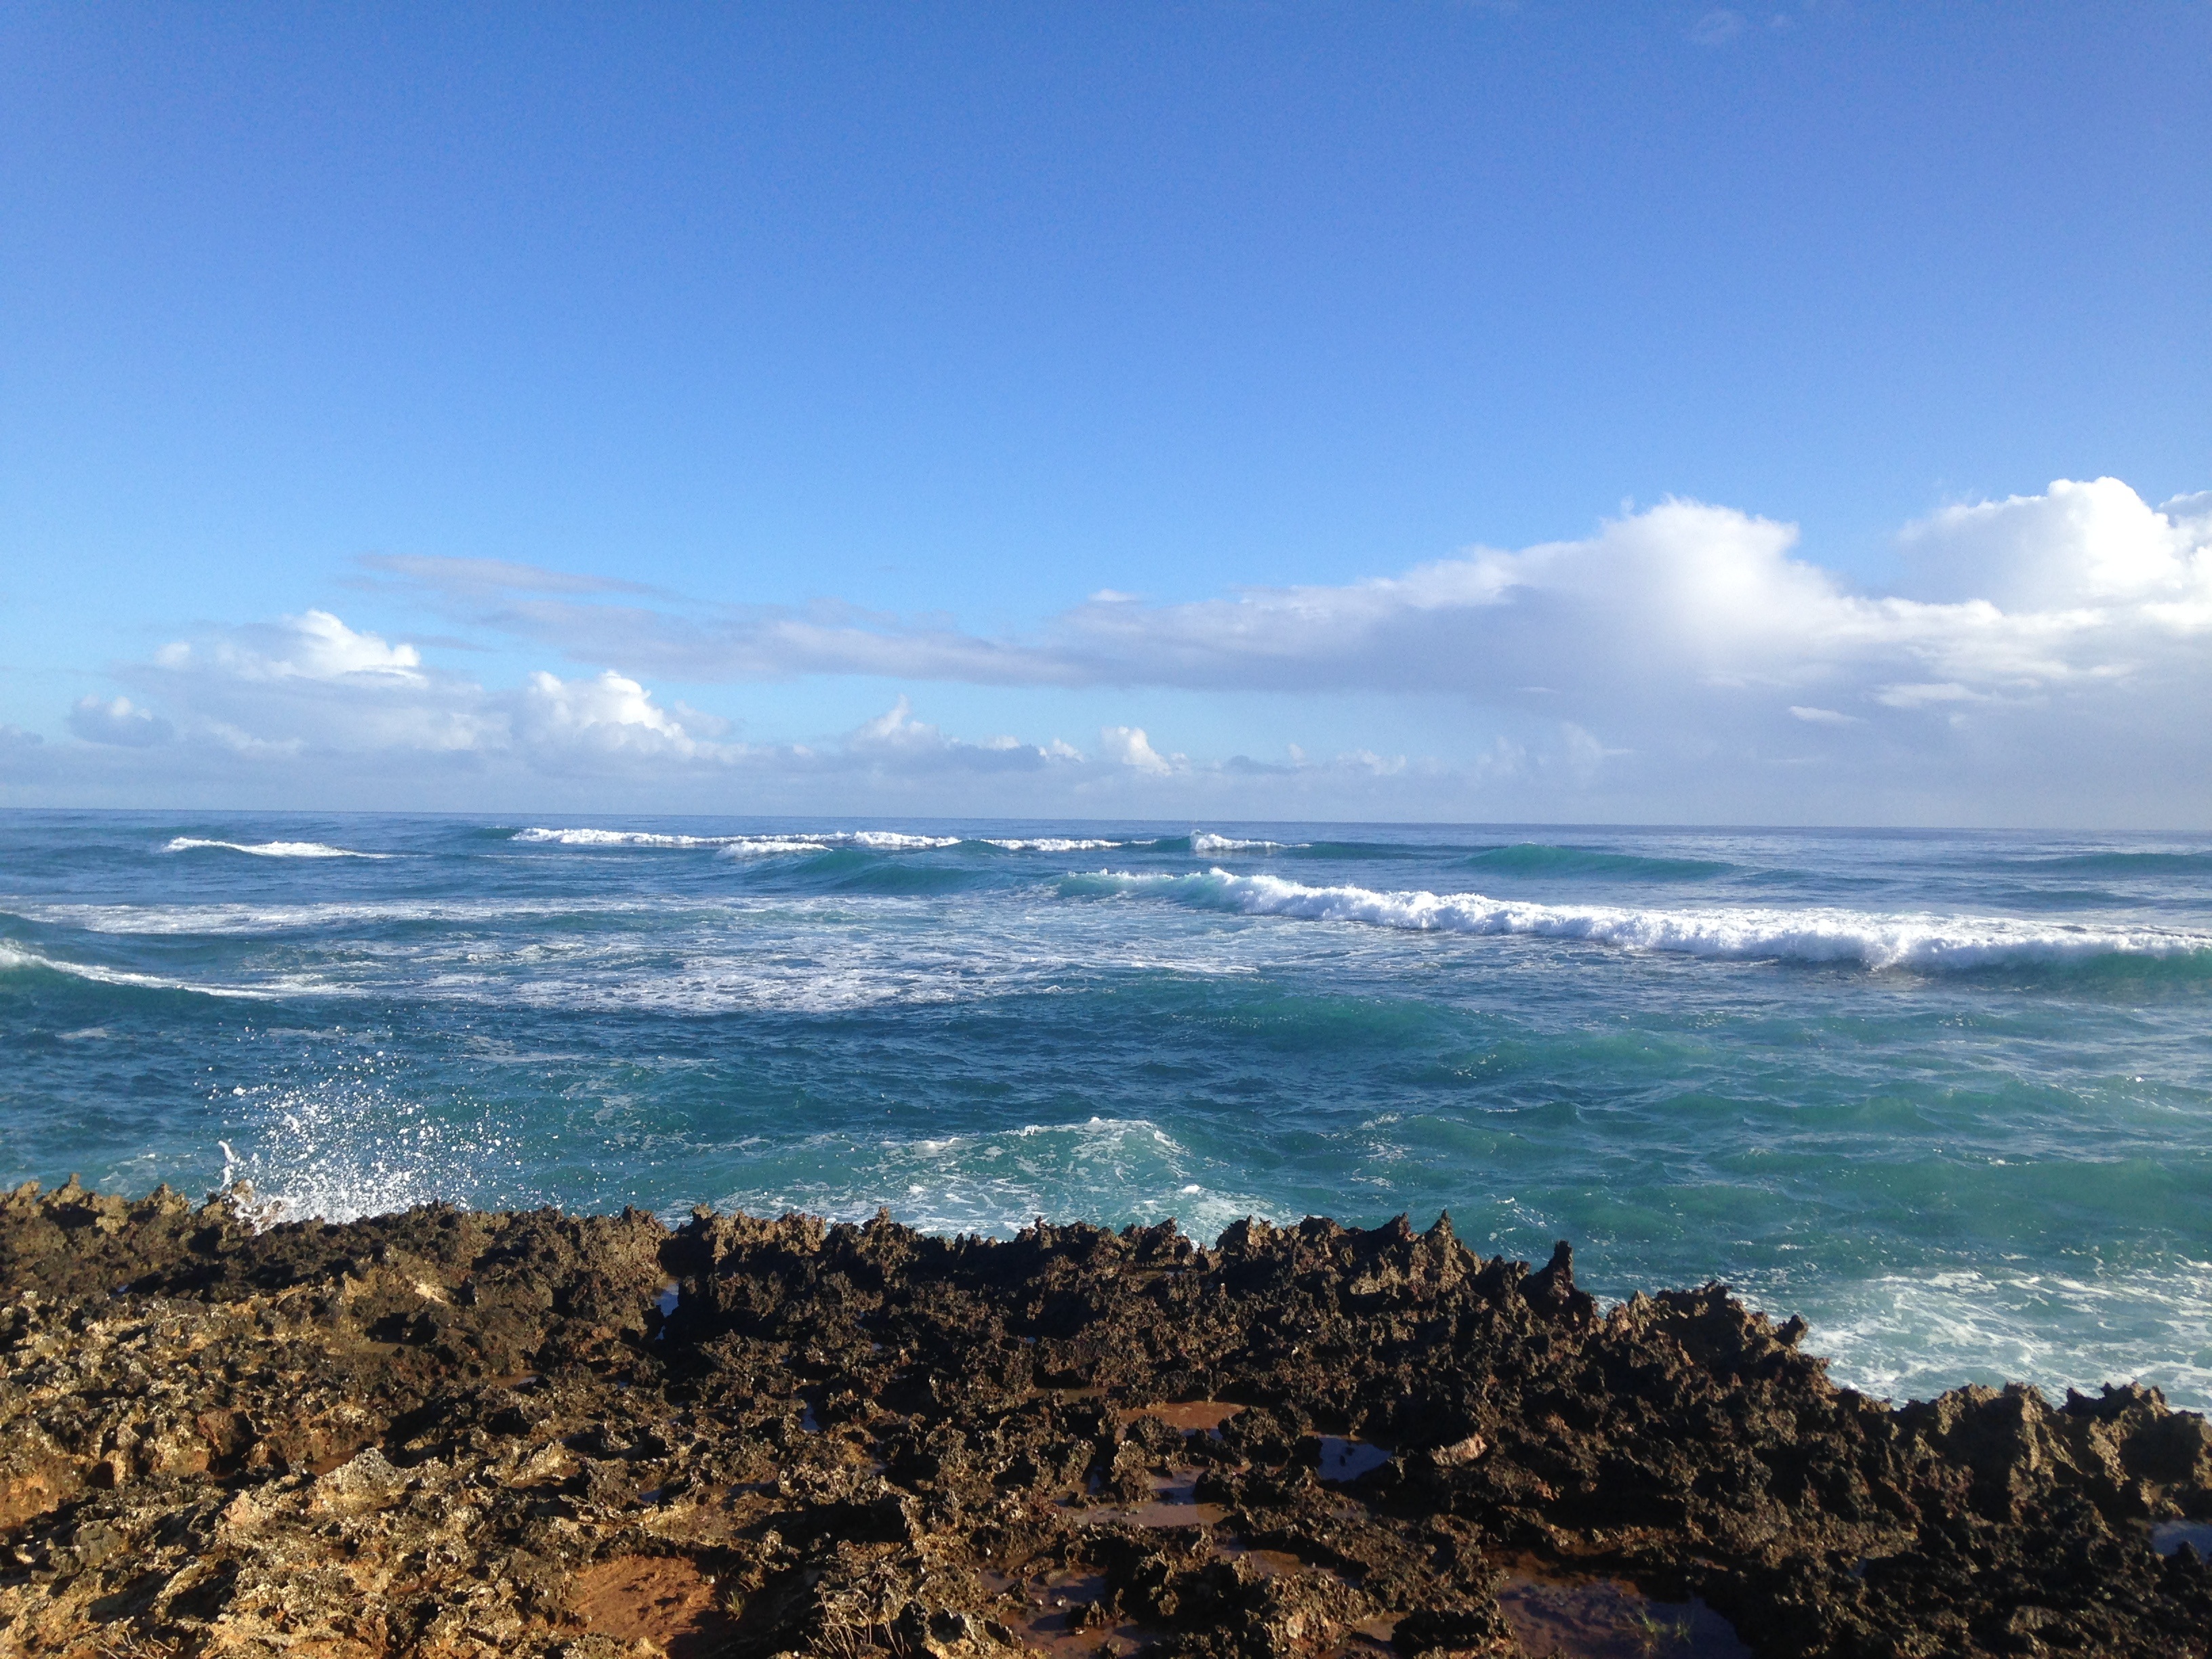
beach, sea, coast, water, sand, rock, ocean, horizon, cloud, sky, shore, wave, vacation, cliff, surf, cove, bay, terrain, body of water, caribbean, dominican republic, cape, wind wave